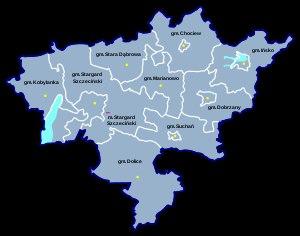
Le powiat de Stargard Szczeciński est un powiat appartenant à la voïvodie de Poméranie occidentale dans le nord-ouest de la Pologne.